Treaty of Saint-Germain-en-Laye (1679)

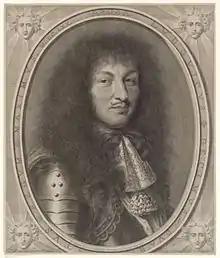
Louis XIV of France

On 29 June 1679, Frederick William I, Elector of Brandenburg signed the treaty, thereby restoring Bremen-Verden and most of Swedish Pomerania to Sweden in return for a consolation payment from Louis XIV of France and the reversion of East Frisia. The French payment to Brandenburg was fixed at 300,000 talers, to be paid within the following two years. France subsequently managed to make Brandenburg accept this sum also to settle 900,000 talers of French debts.